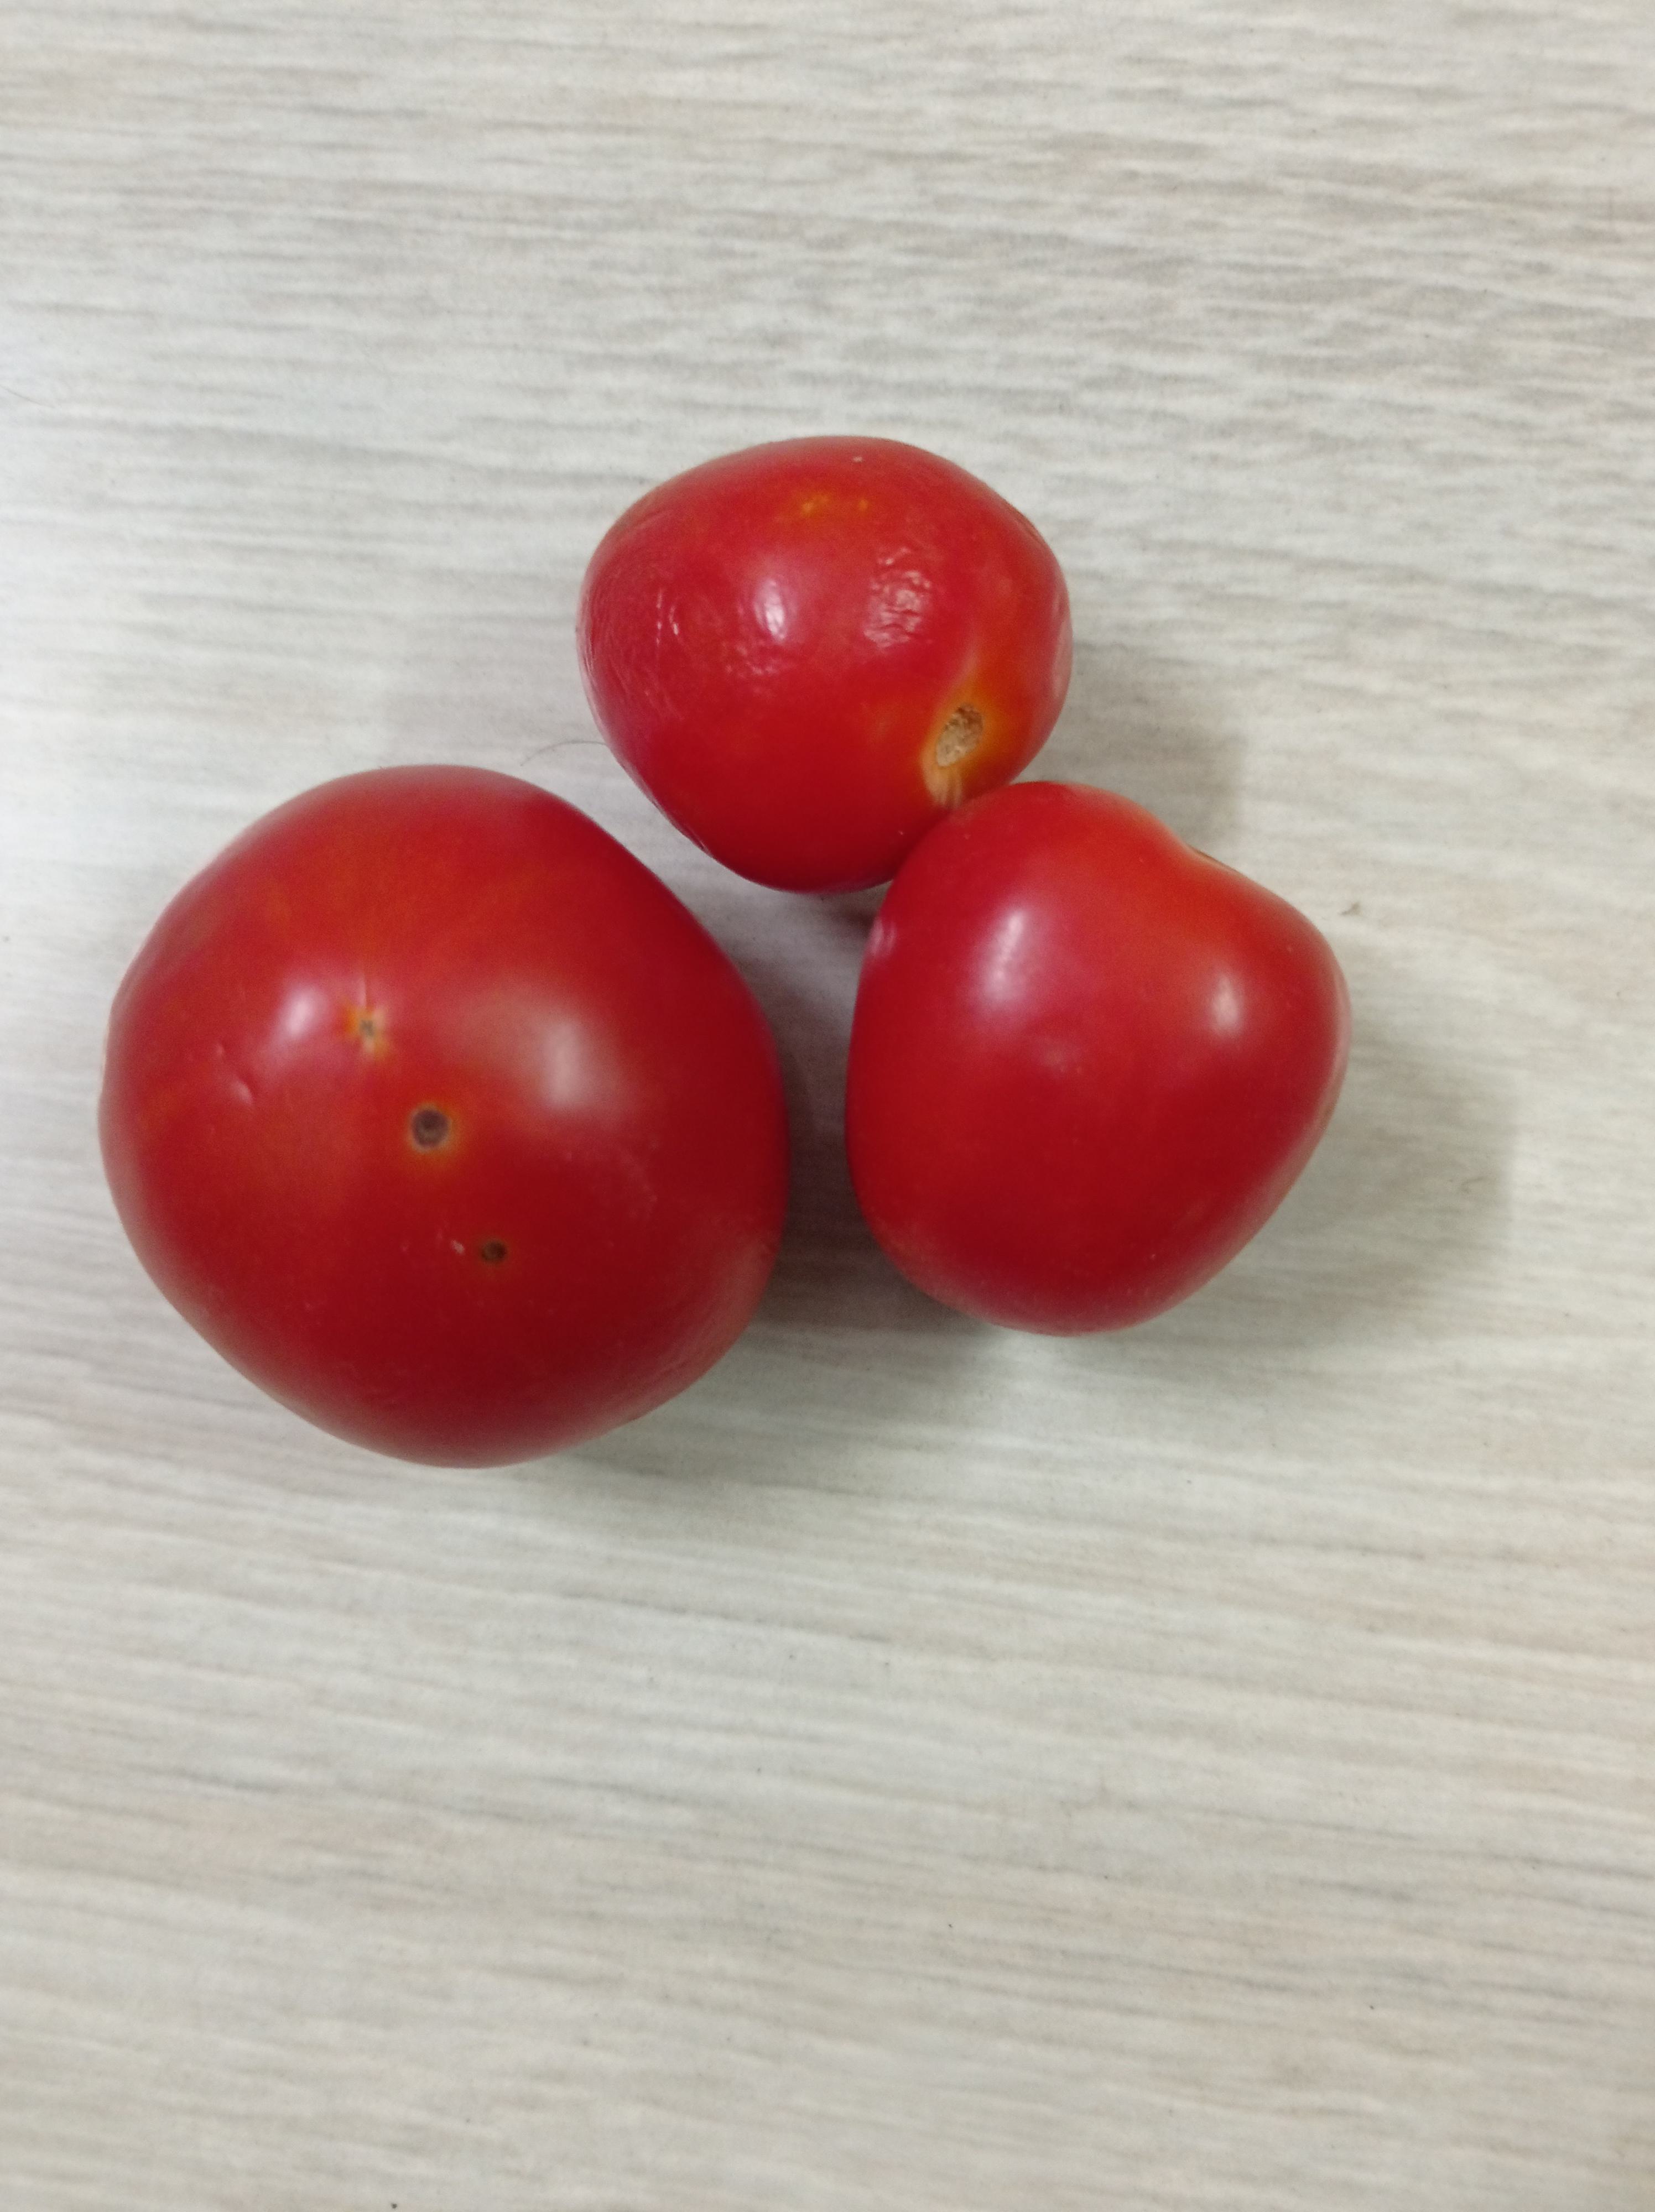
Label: Fresh